King Kothi Palace

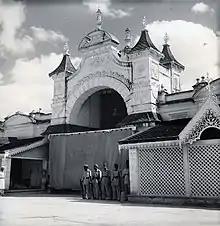
Soldiers from the Nizam's army guarding the Purdah gate of the King Kothi palace

The main entrance to Nazri Bagh always had a curtain draped across it, so it has come to be known as the "purdah gate". When Nizam ventured out of the palace, the purdah was lifted to indicate the king was not home. The gate was guarded by Maisaram Regiment, police and Sarf-e-Khas Army bearing lances. The Nizam lived here until his death in 1967.